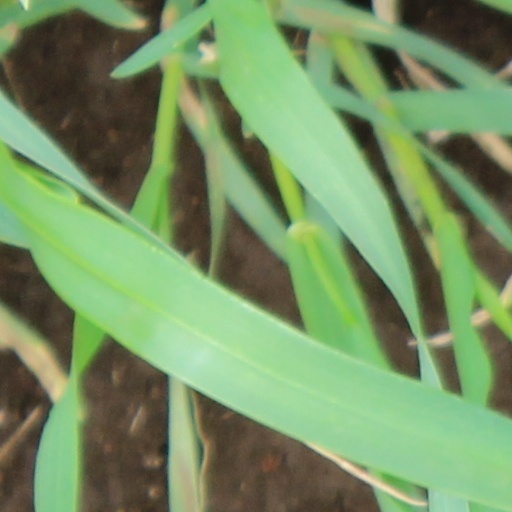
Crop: wheat